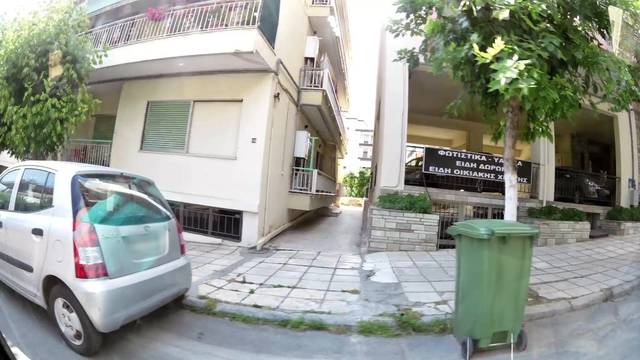
Region: Greece
Coordinates: 40.664, 22.949